Foreign Correspondent (film)

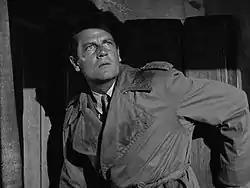
Joel McCrea as "John Jones", foreign correspondent

Jones's first assignment is to interview a Dutch diplomat named Van Meer (Albert Bassermann), at a luncheon.